Prophet

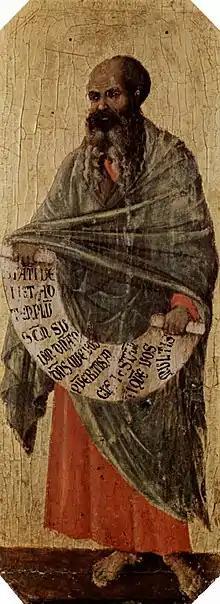
Malachi, one of the last prophets of Israel, painting by Duccio di Buoninsegna, c. 1310 (Museo dell'Opera del Duomo, Siena Cathedral). ""He [ Mashiach ] will turn the hearts of the parents to their children, and the hearts of the children to their parents" (Malachi 4:6)"

Zoroastrianism holds a significant position in shaping the concept of prophets and prophecy. Founded by the revered figure Zoroaster (or Zarathustra) in ancient Persia around the 6th century BCE, Zoroastrianism introduced fundamental ideas that profoundly influenced subsequent religious and philosophical traditions, particularly in its portrayal of prophetic figures.